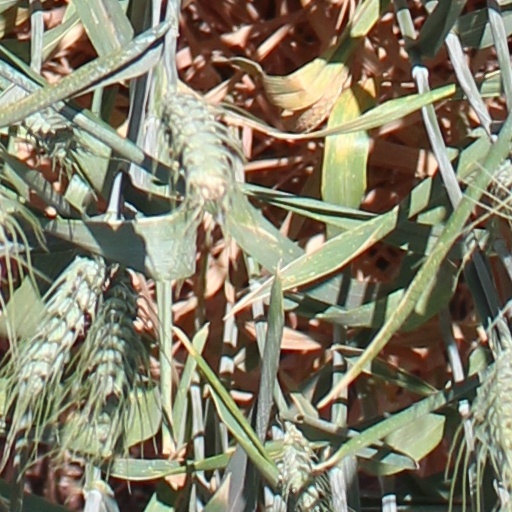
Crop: wheat